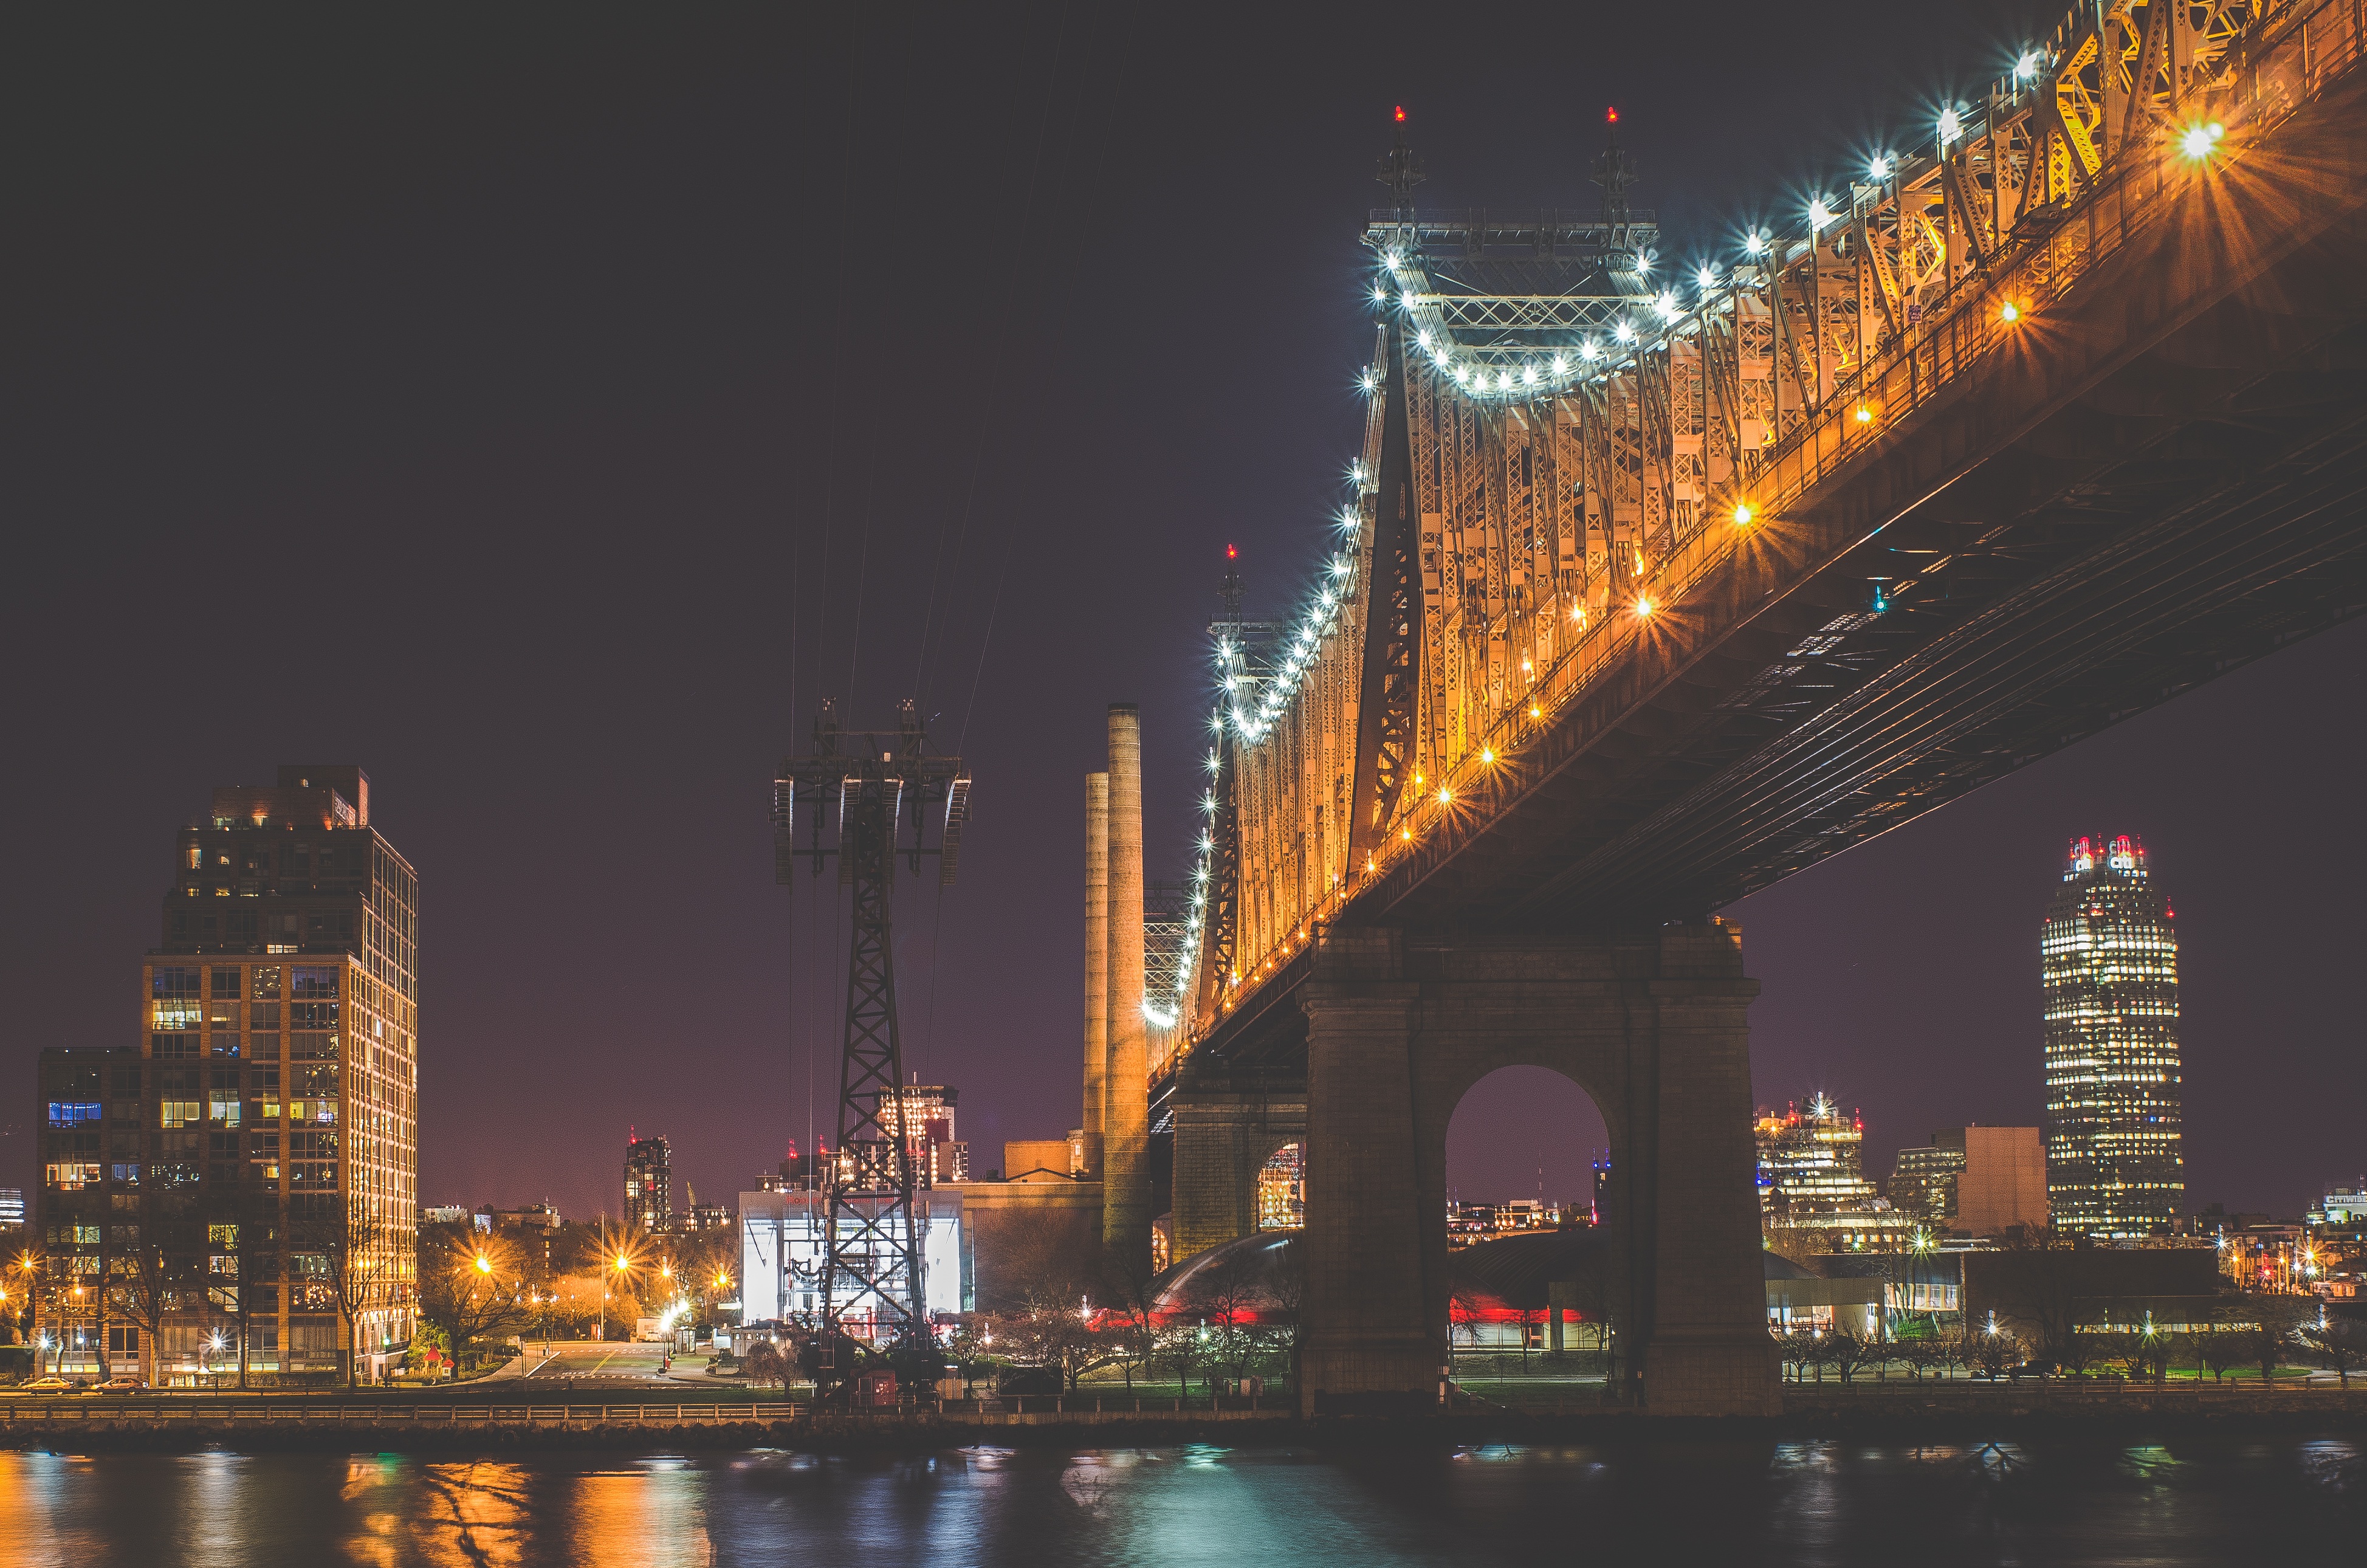
water, light, post, architecture, bridge, skyline, night, view, city, skyscraper, urban, river, cityscape, downtown, dusk, evening, reflection, landmark, lights, buildings, ropeway, illumination, riverside, metropolis, urban area, human settlement, metropolitan area